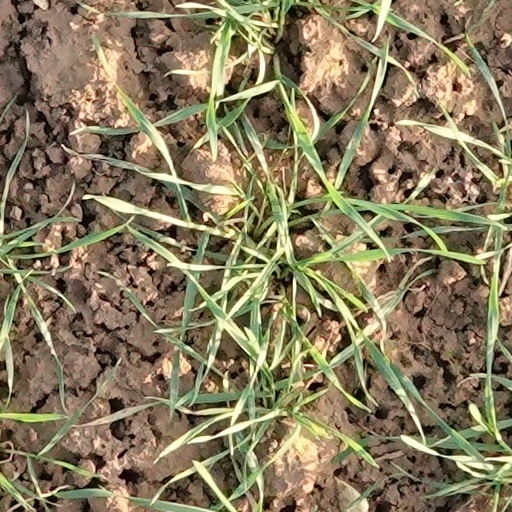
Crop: wheat